David Ogden (politician)

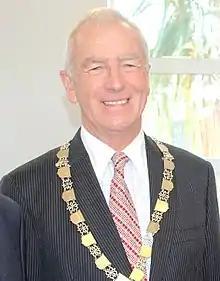
Ogden in 2010

David Kevin Ogden (born 1944) is a former mayor of Lower Hutt in the Wellington region of New Zealand.